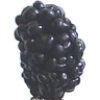
Label: Mulberry 1